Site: brandenburg
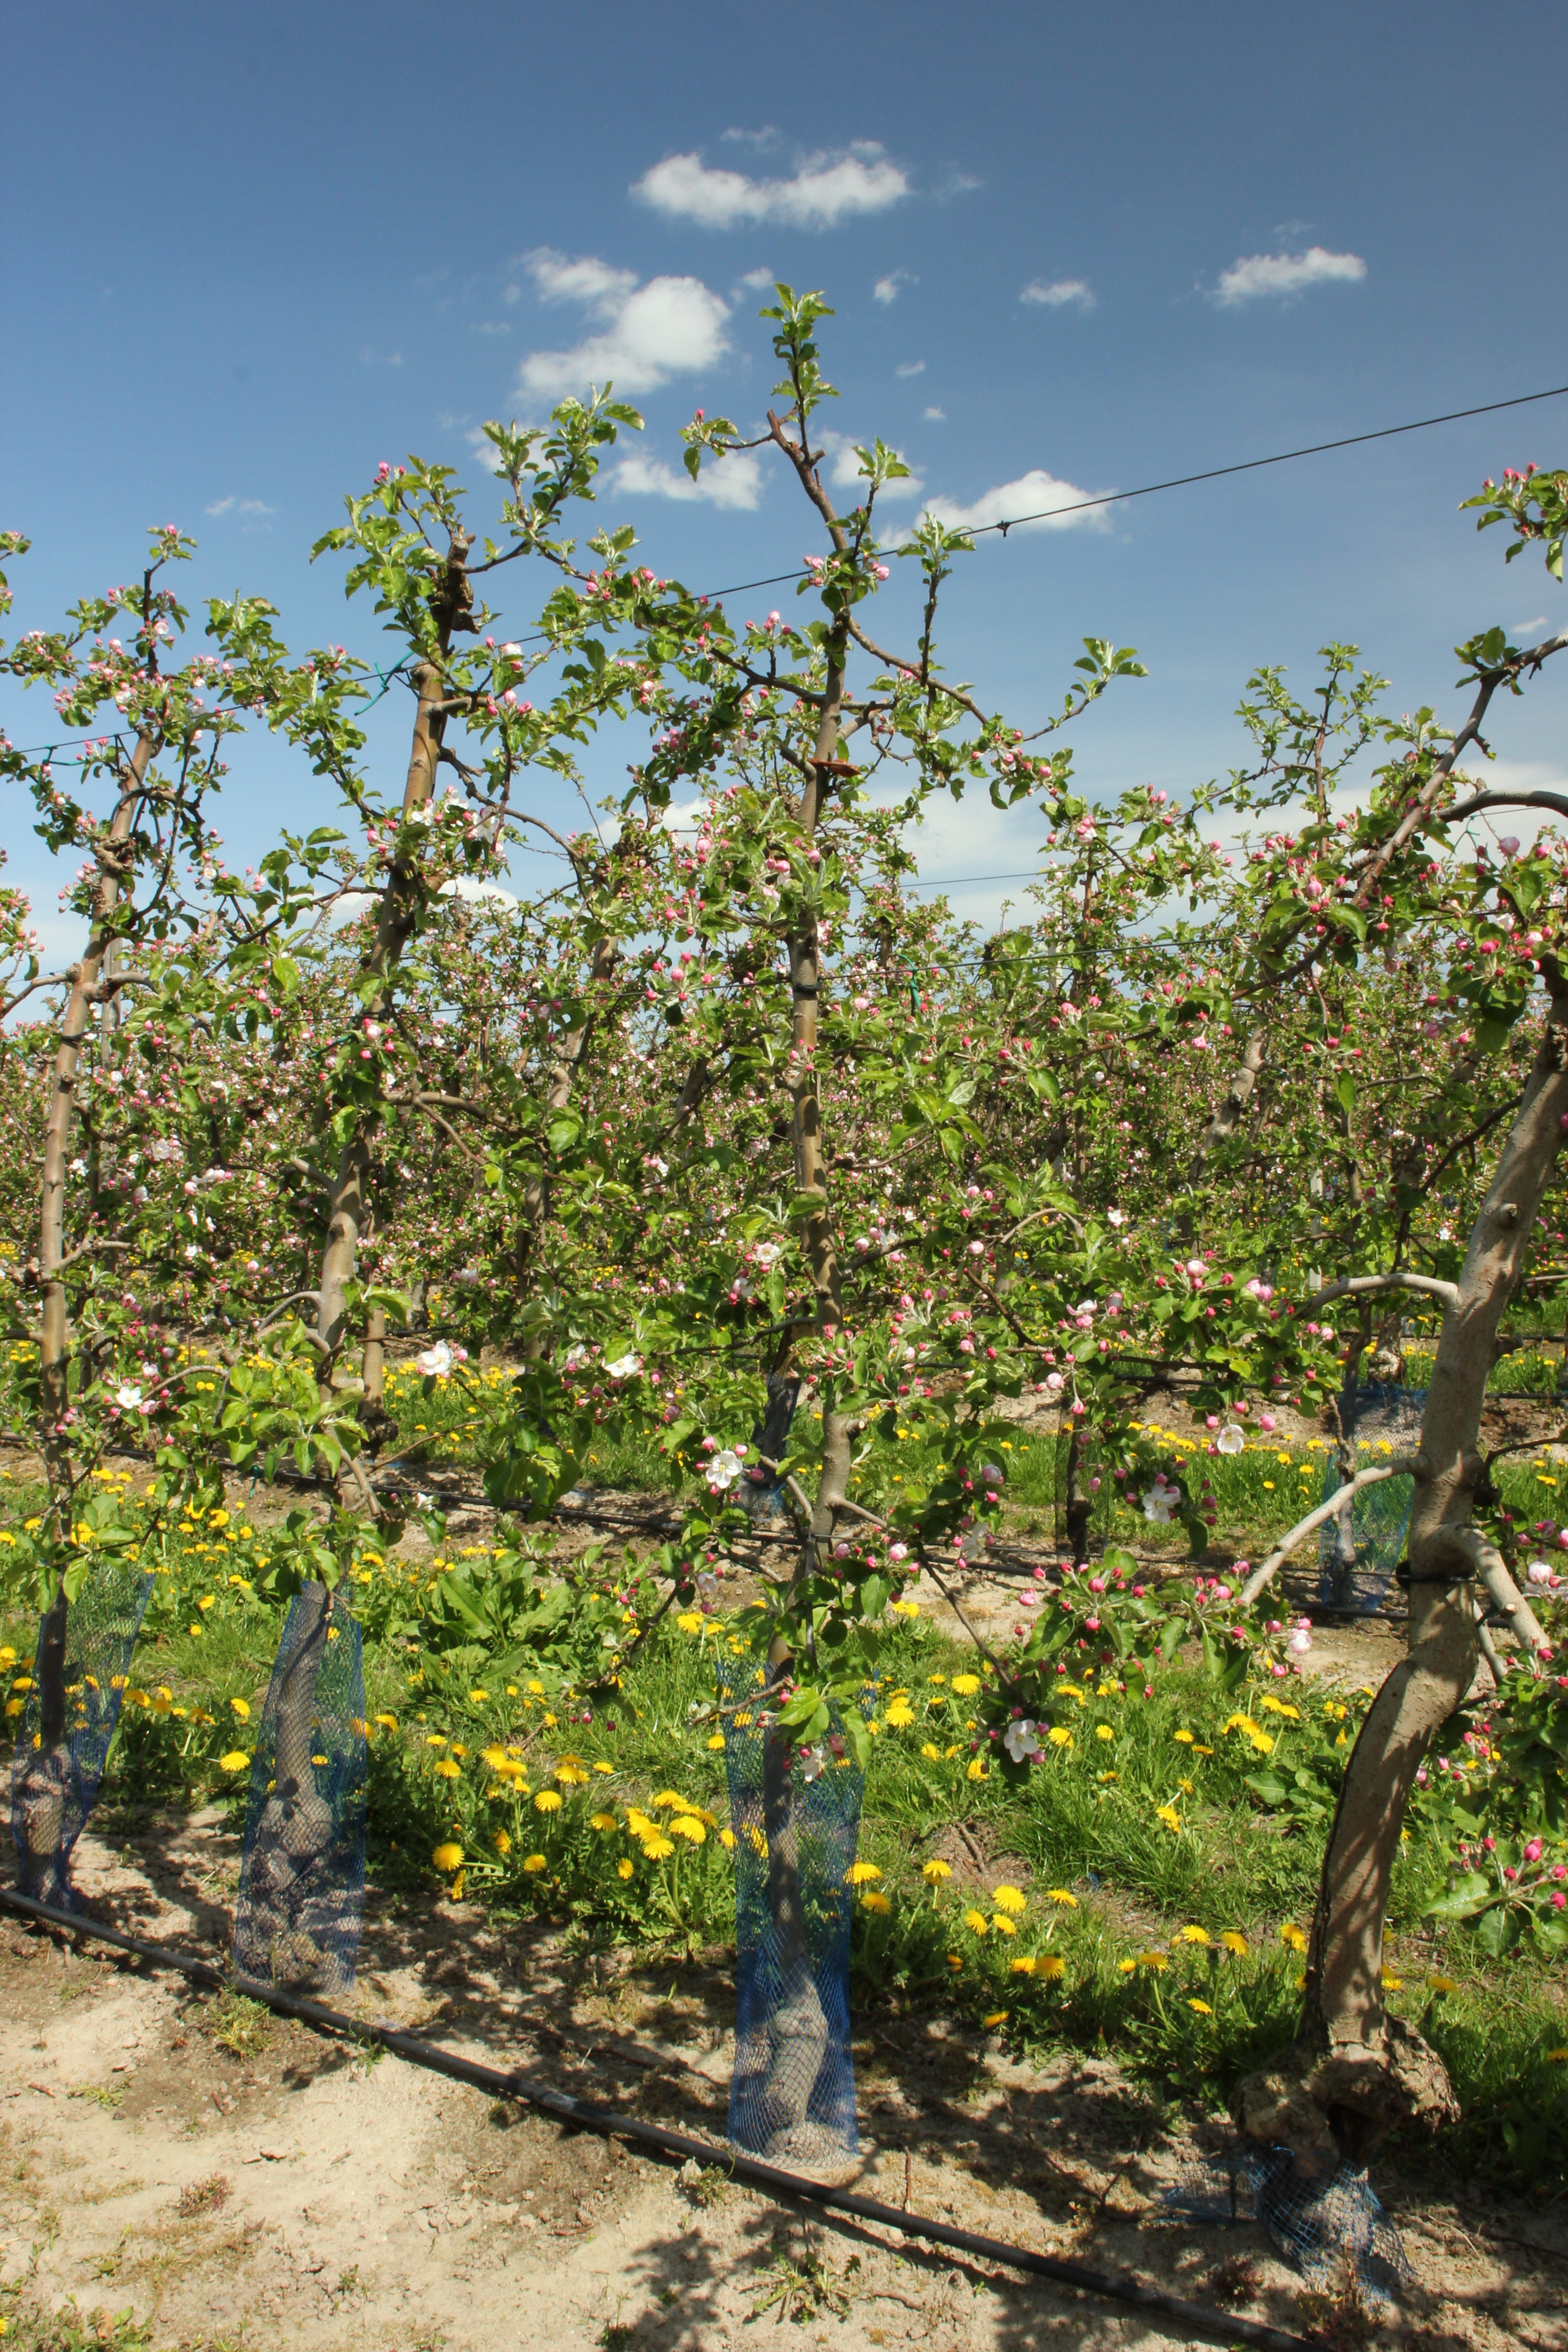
Growth stage (BBCH 57): Inflorescence emergence